Li Xiannian

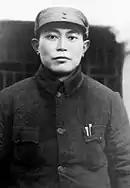
Li in the People's Liberation Army during the Civil War (1946)

Born in Hong'an, Hubei, Li came from a poor family and spent his teenage years working at a carpenter's shop. He joined the Chinese Communist Party in December 1927, and served as an army captain and political commissar for the Chinese Red Army during the Long March. He was a military cadre in Zhang Guotao West Route Army.